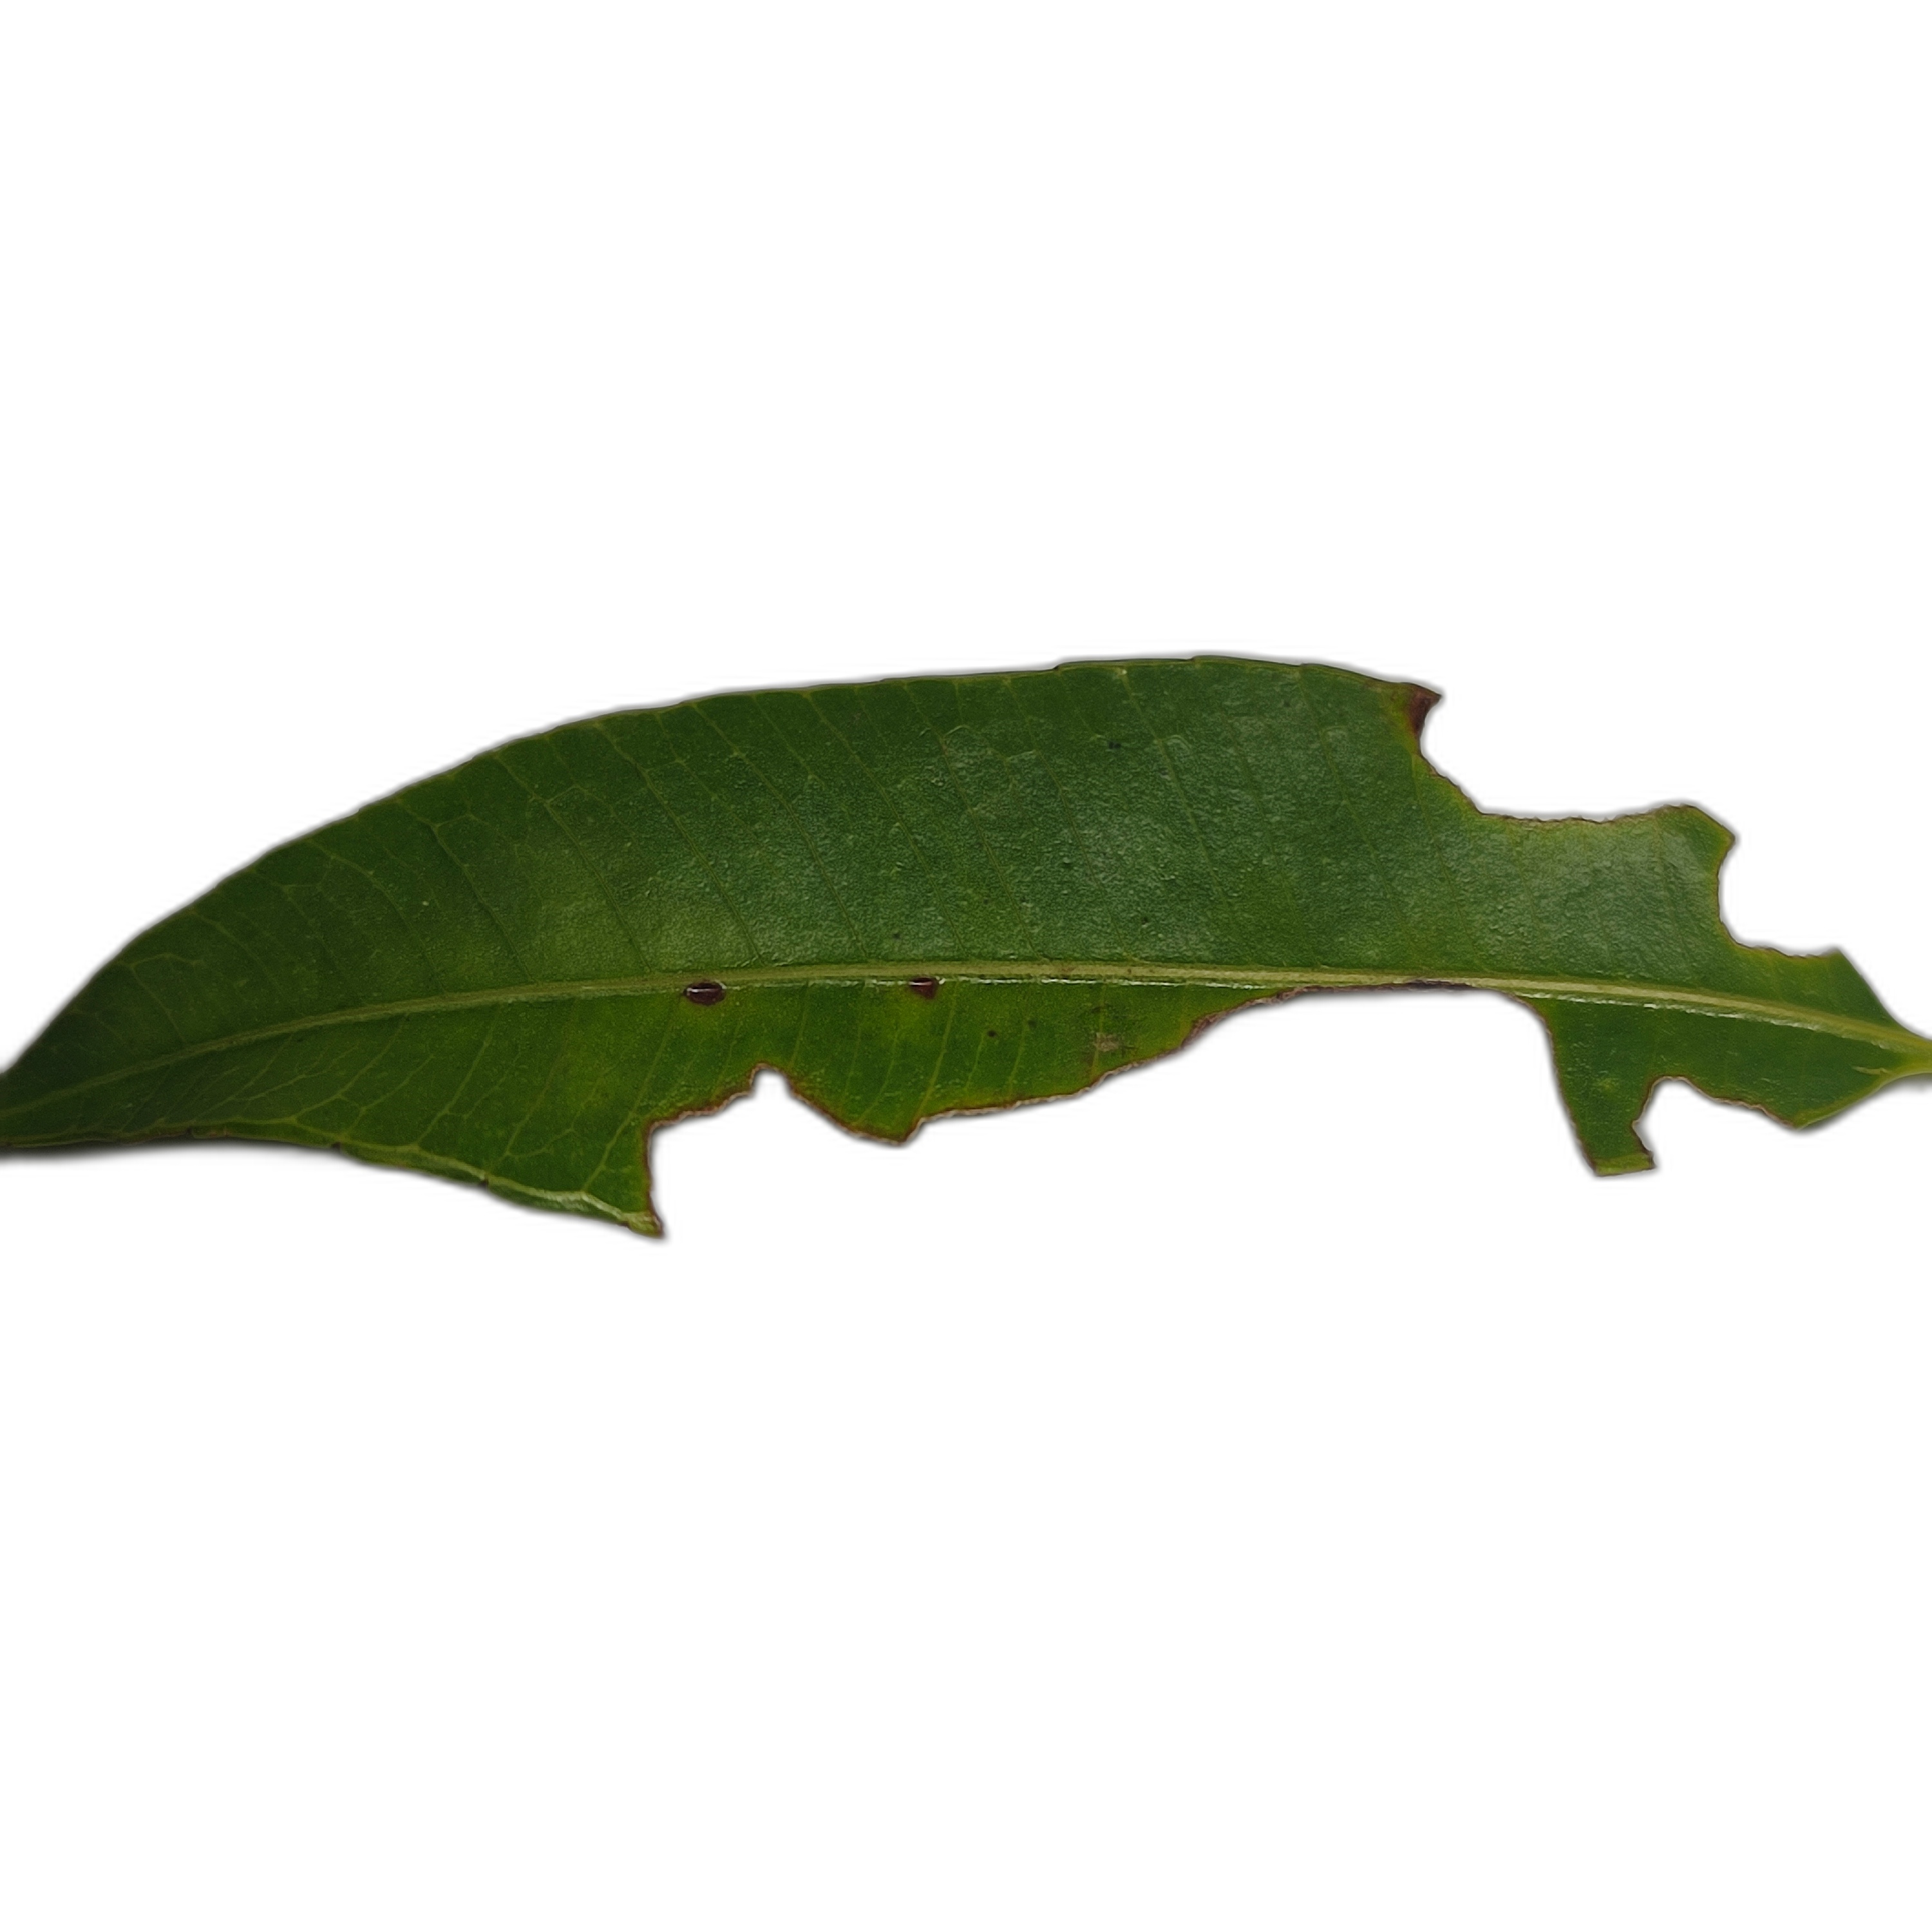
Label: not_healthy